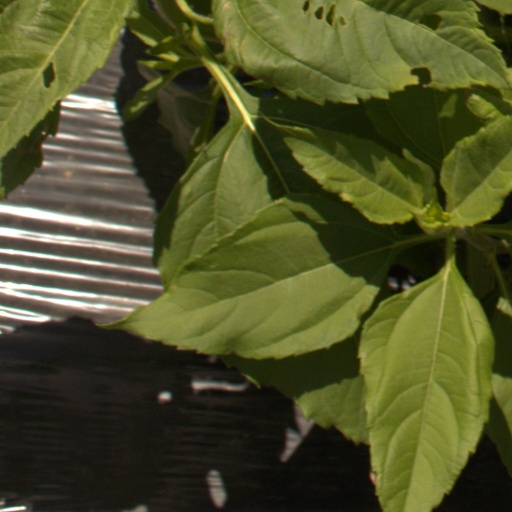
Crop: Jerusalem artichoke